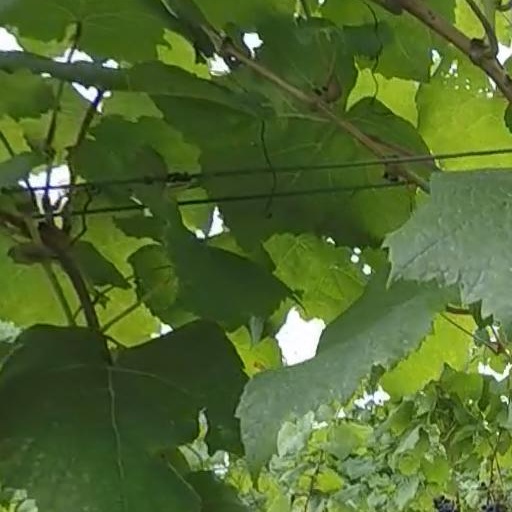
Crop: grape